Hans Østerholt

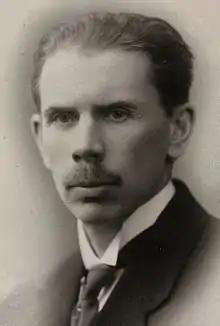
Hans Østerholt

Hans Østerholt (29 August 1873 – 7 November 1958) was a Norwegian trade unionist, editor and politician for the Labour and Social Democratic Labour parties. He is best known for founding the humorous magazine "Hvepsen" in 1905 and editing it throughout its lifespan, until 1925.